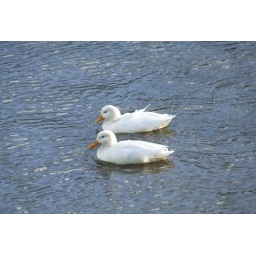
A pair of white ducks in the lake in Newsham Park, Liverpool, January 2008.